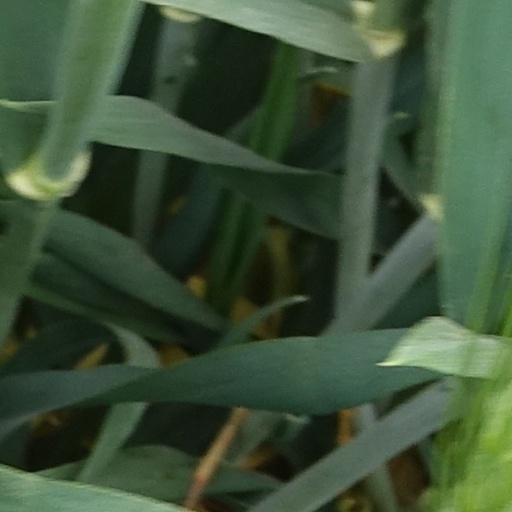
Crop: wheat